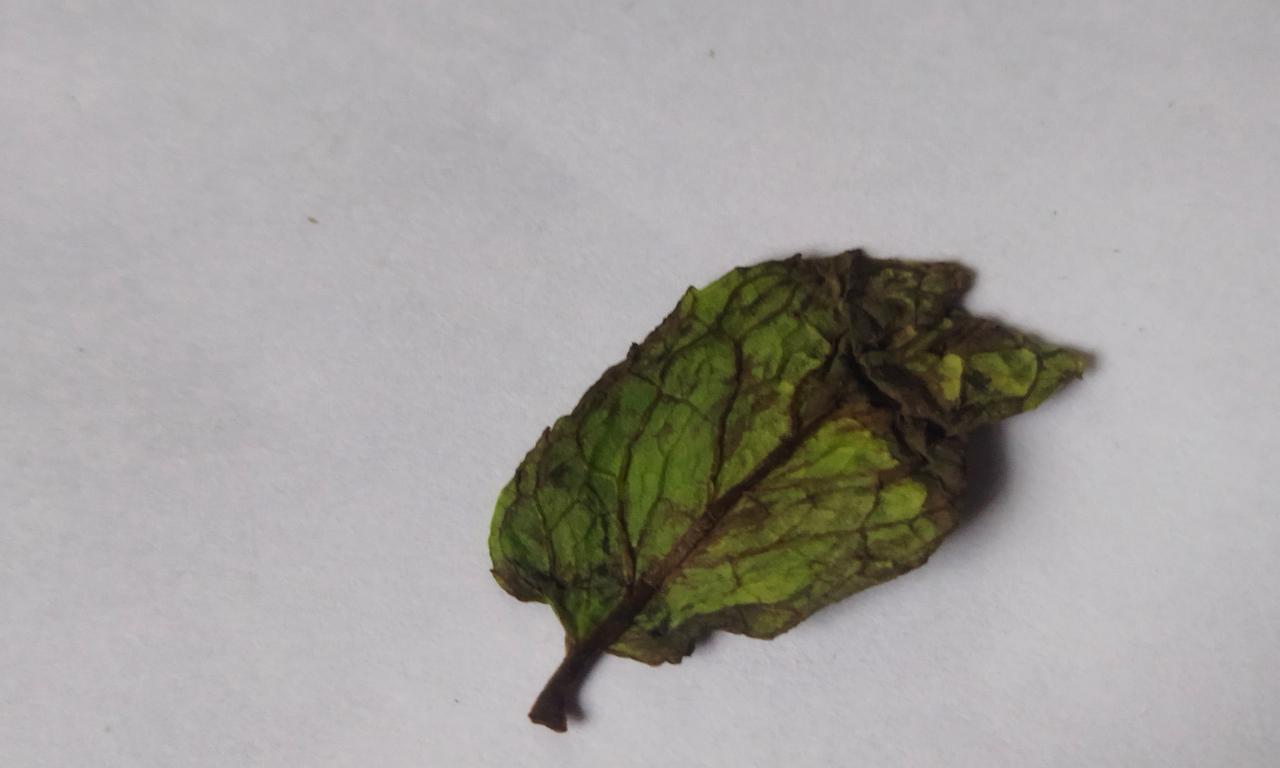
Label: Spoiled